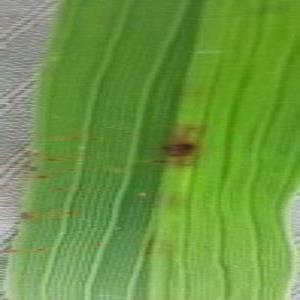
Disease: Brownspot